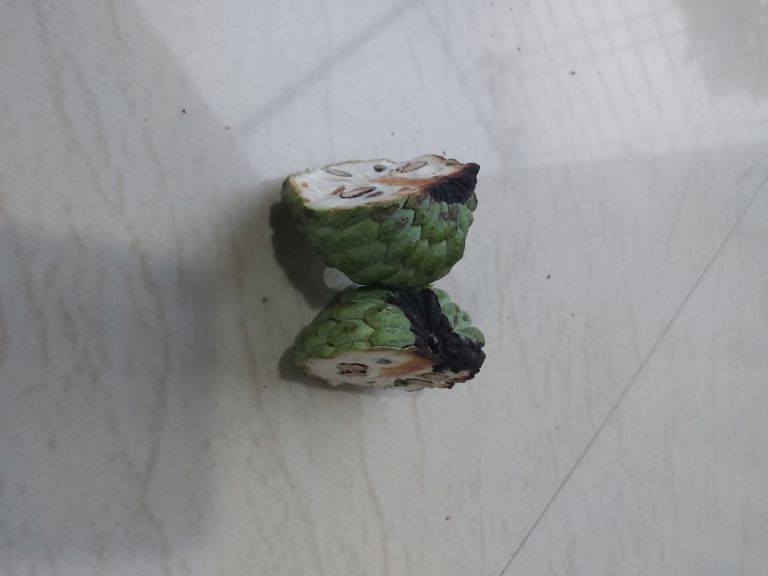
Disease label: Diplodia Rot